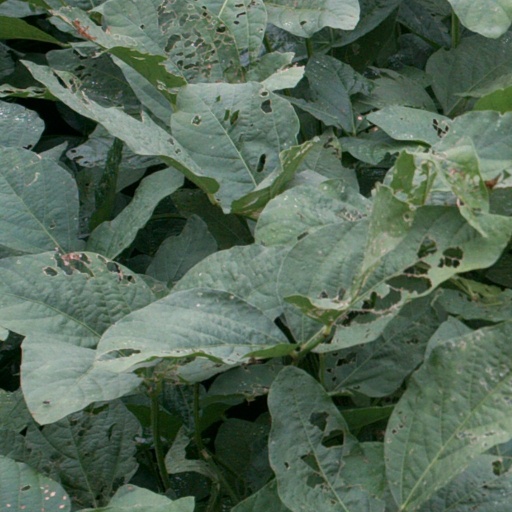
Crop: soybean